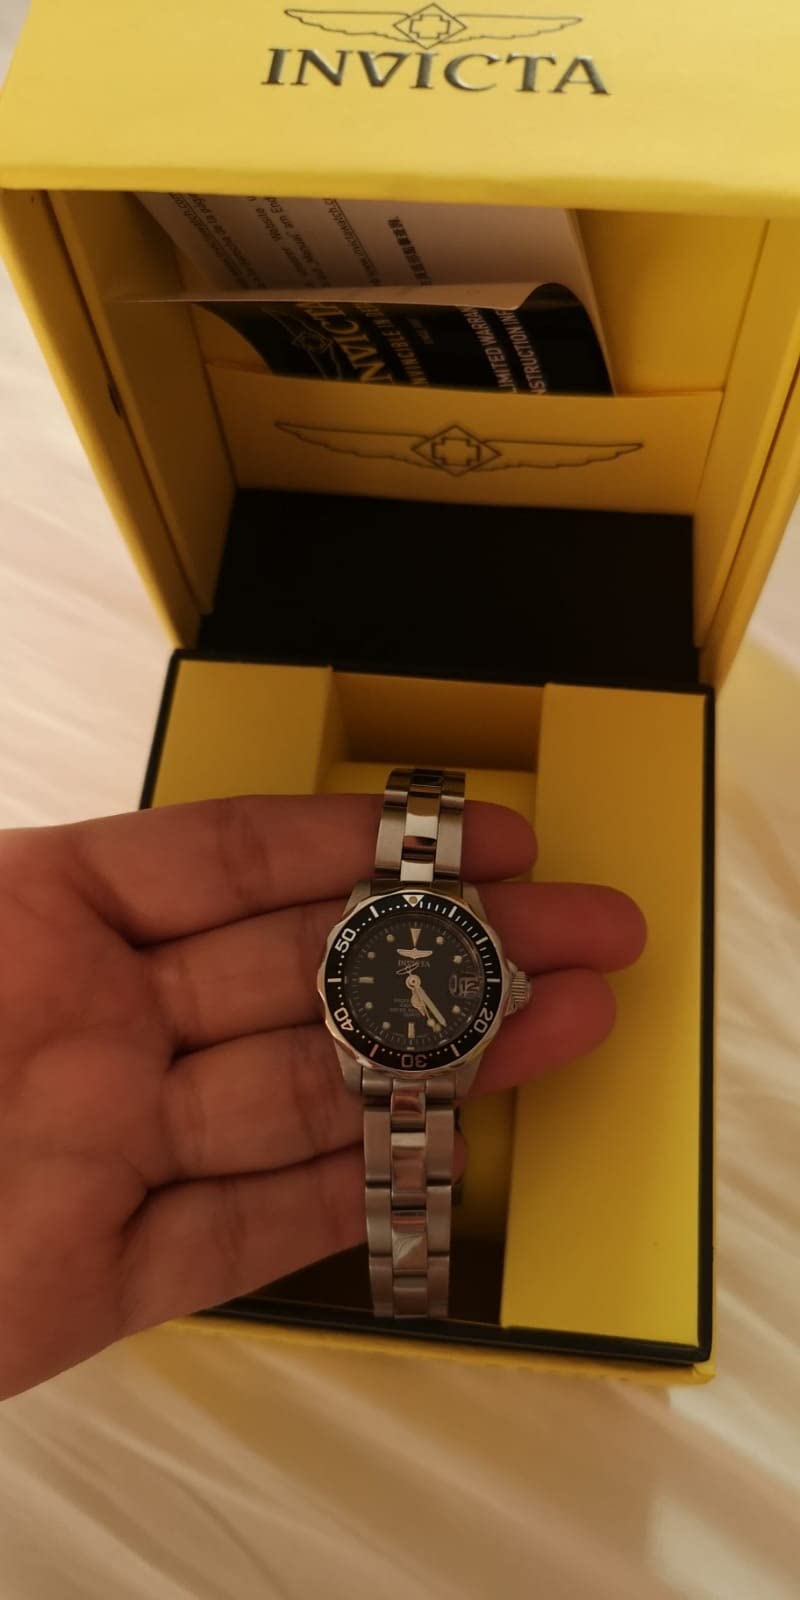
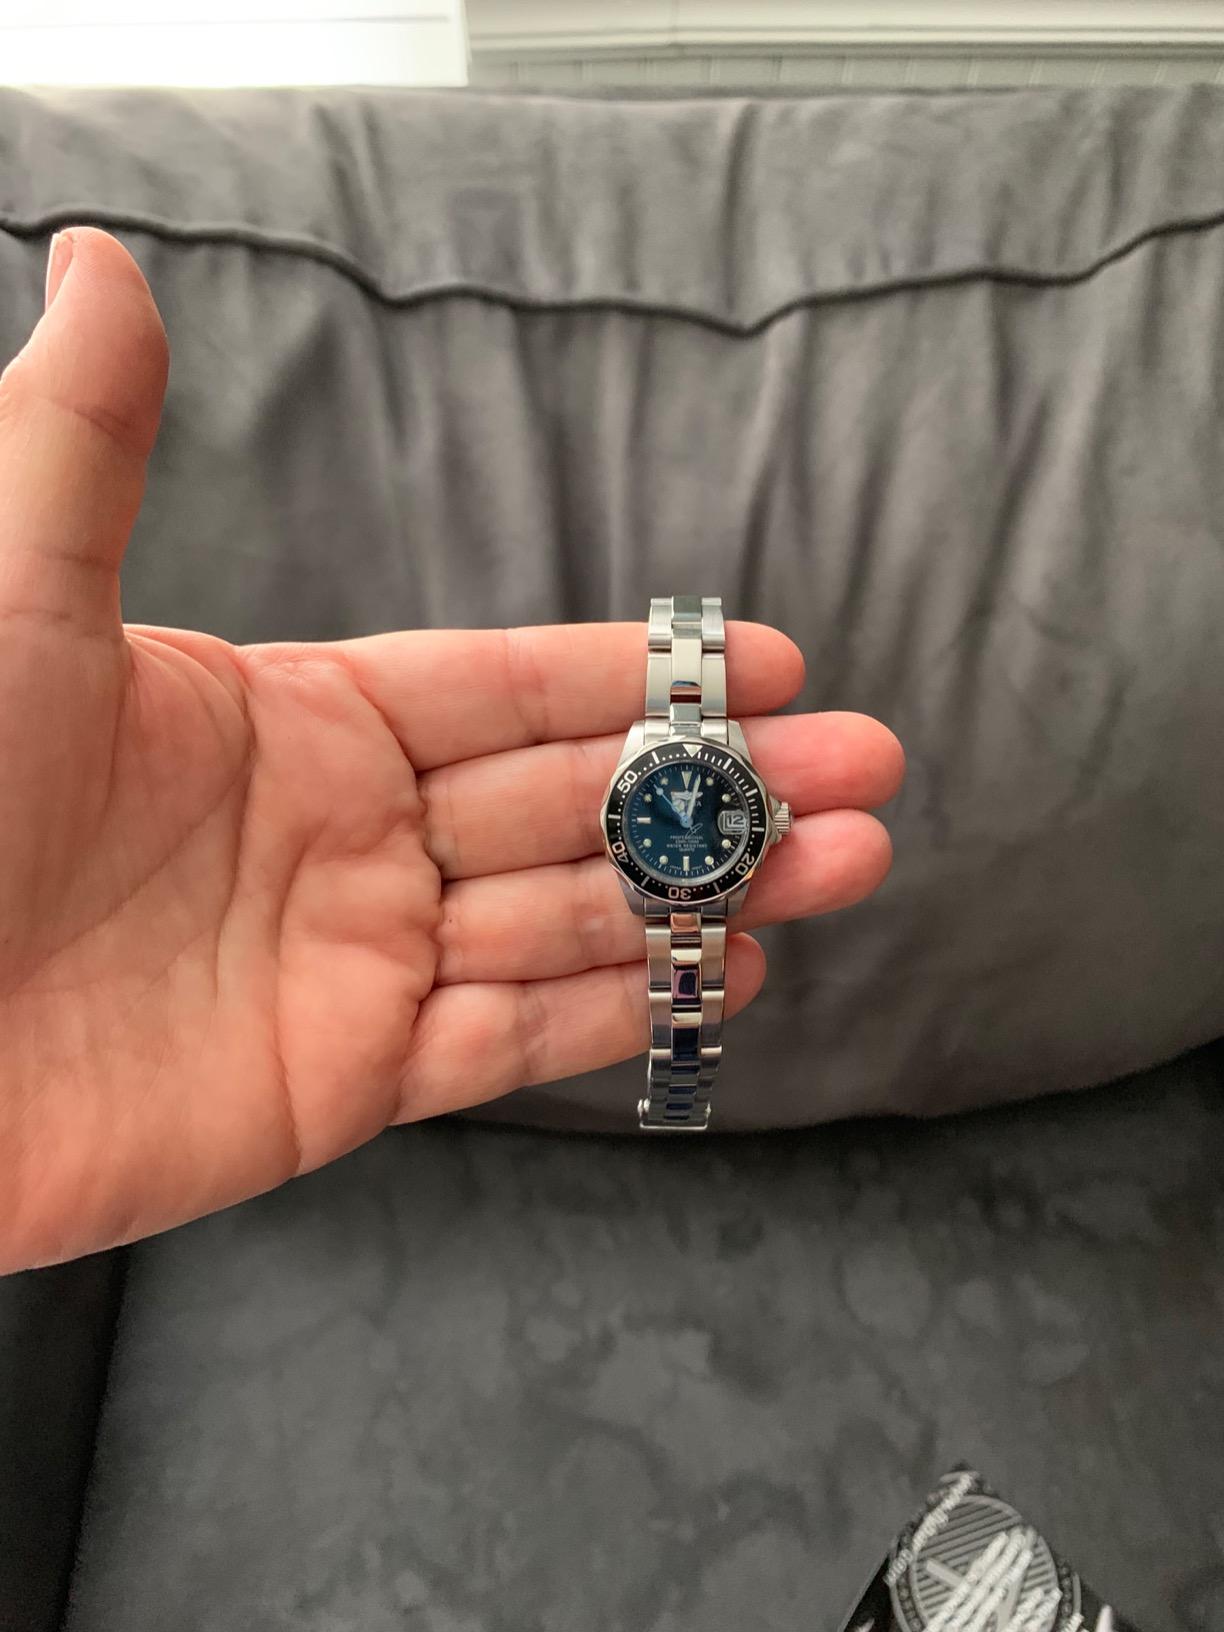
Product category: accessories_watch
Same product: yes